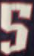
Number: 5